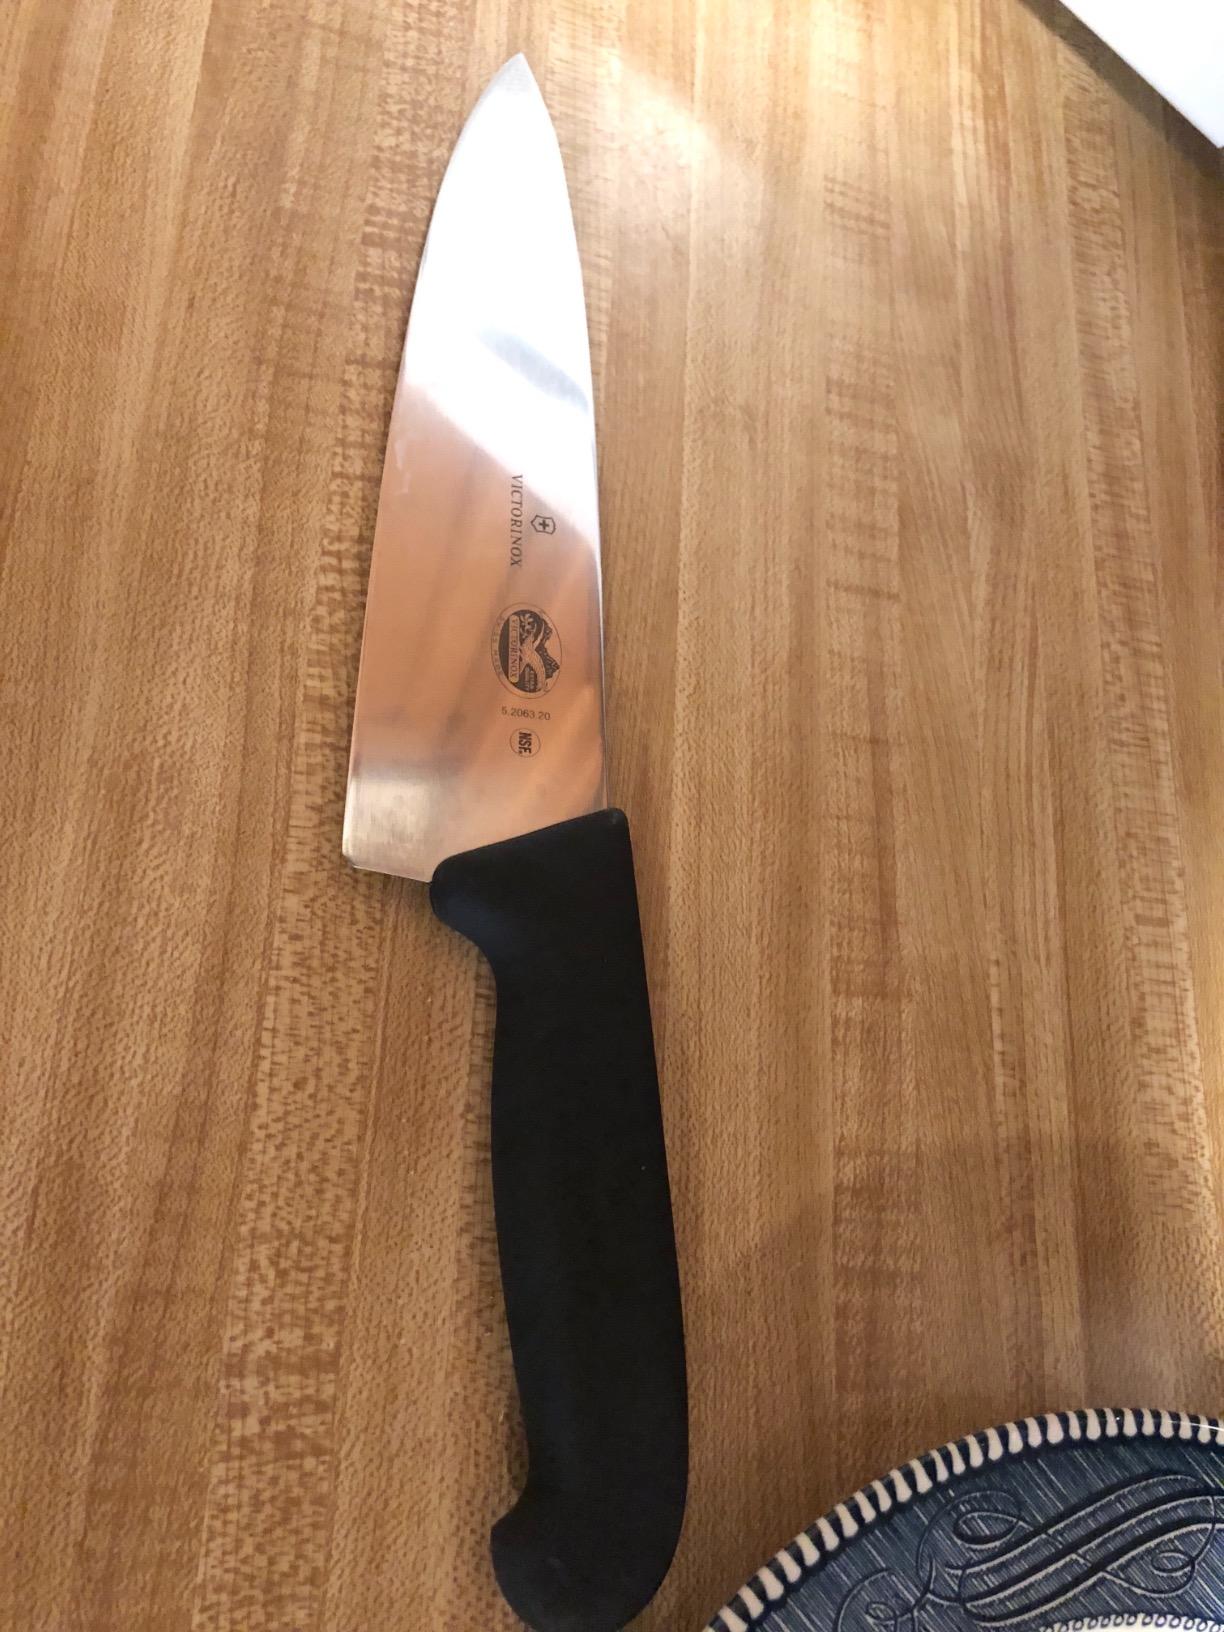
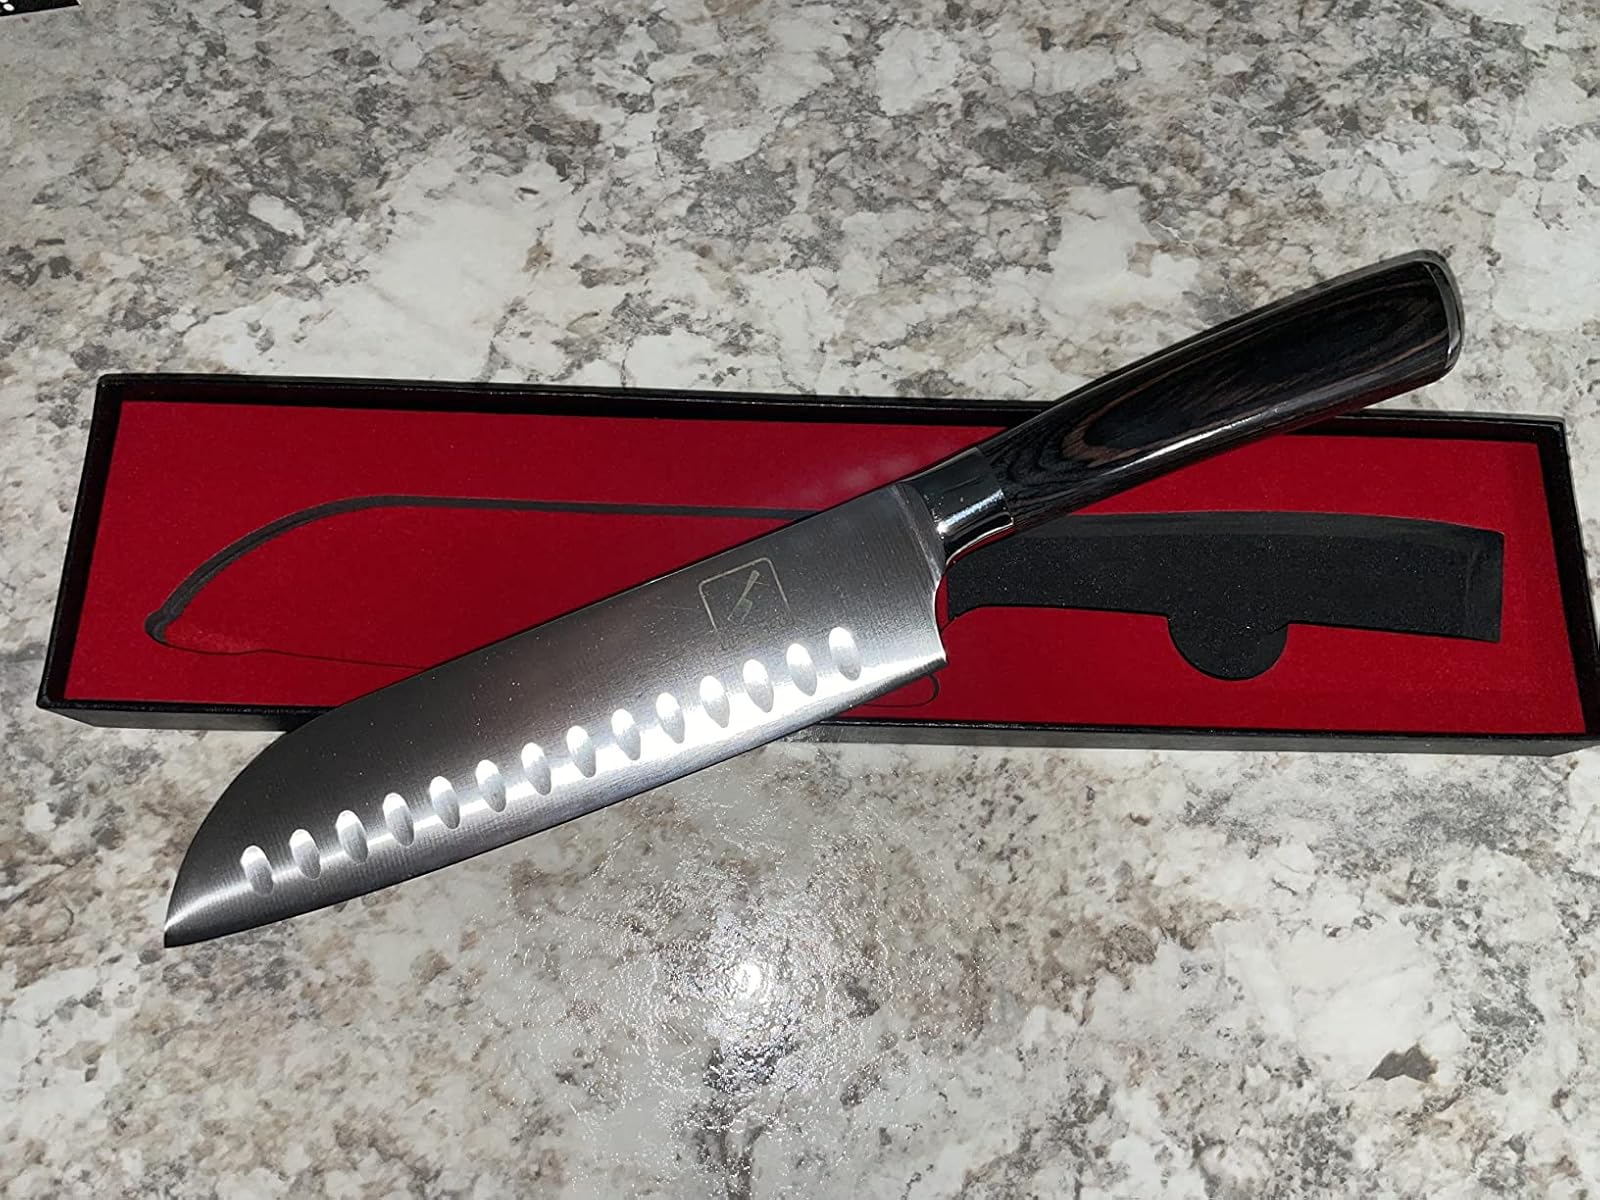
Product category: items_knife
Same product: no